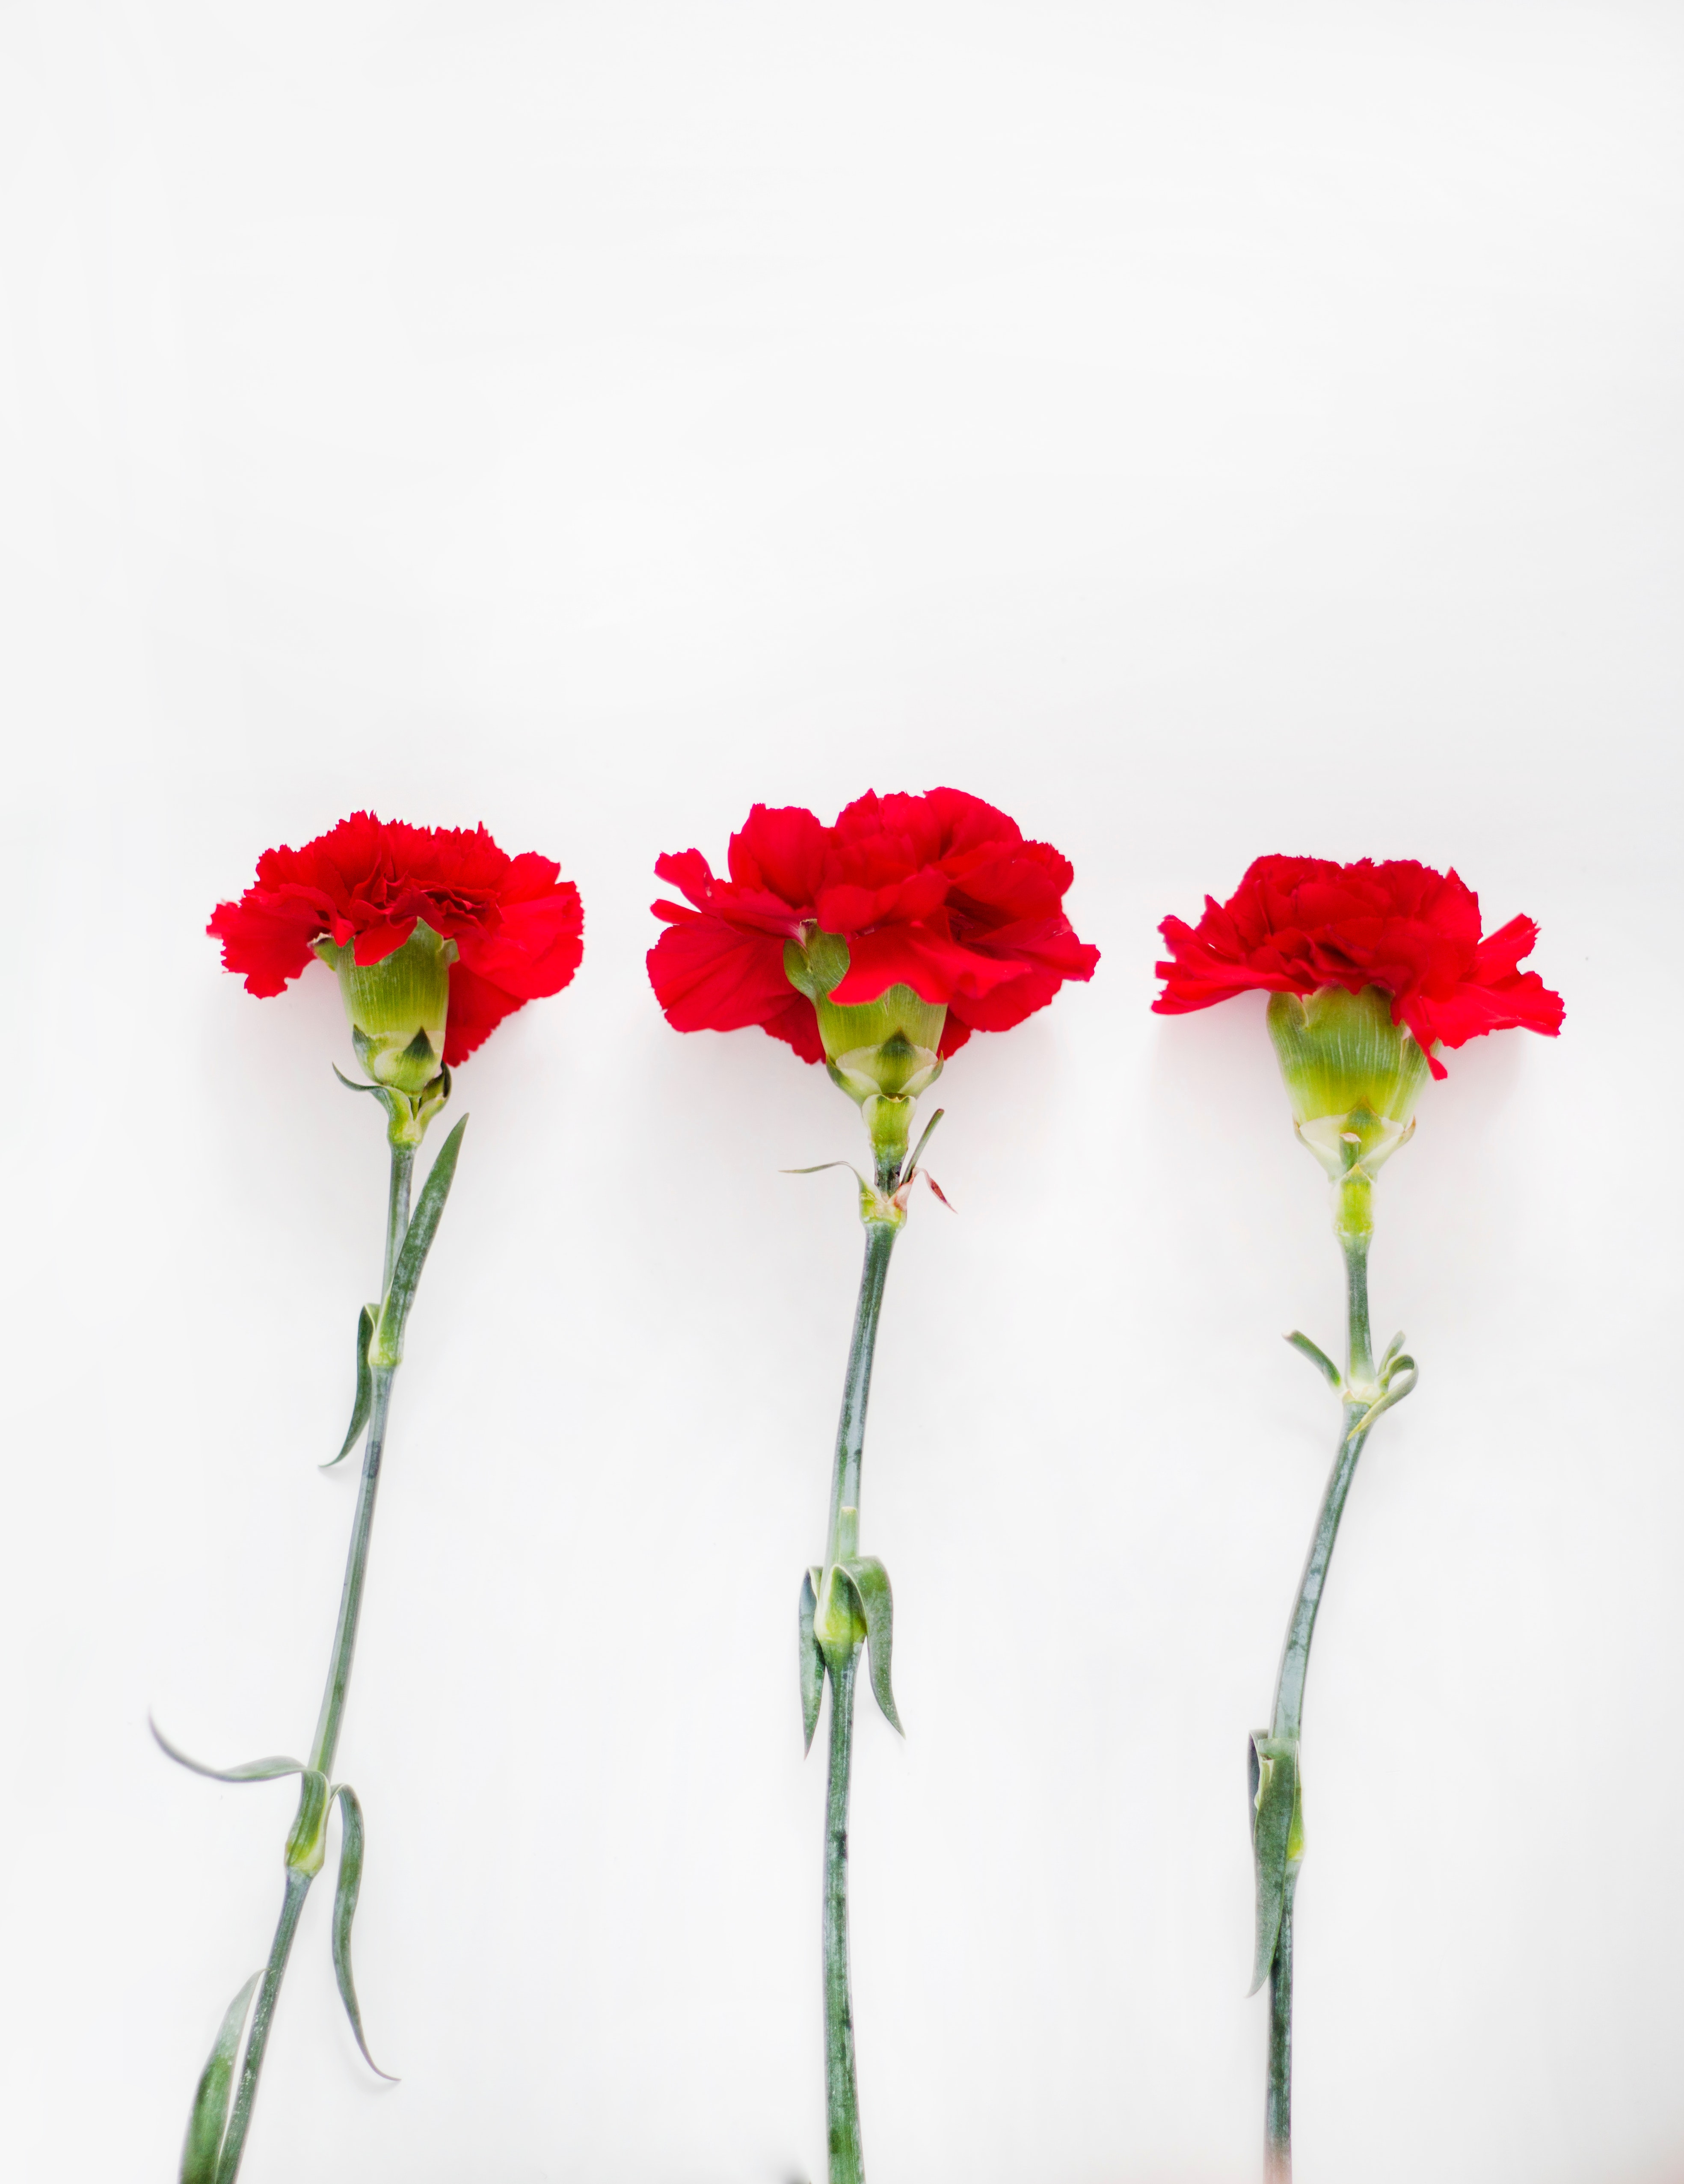
flower, flowering plant, red, plant, cut flowers, petal, plant stem, botany, artificial flower, rose, rose family, pink family, coquelicot, dianthus, annual plant, carnation, floral design, geranium, still life photography